Seepeeyan

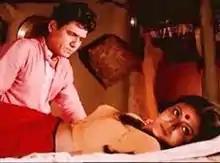
The gaze which demonstrates the subtle incongruence in the conjugal life of Kalyani and her husband Gokul. The gaze was reviewed as an alteration of any cinematic sequence to manifest the discordance of relationship between a woman of an upper periphery of society and a man of a lower caste. (Om Puri and Debashree Roy in a sequence of the film)

Roy gained mixed review for her performance. She was adulated for her gaze but criticised as well for her whimpering performance in some of the sequences especially when Kalyani learns her mother has passed away.